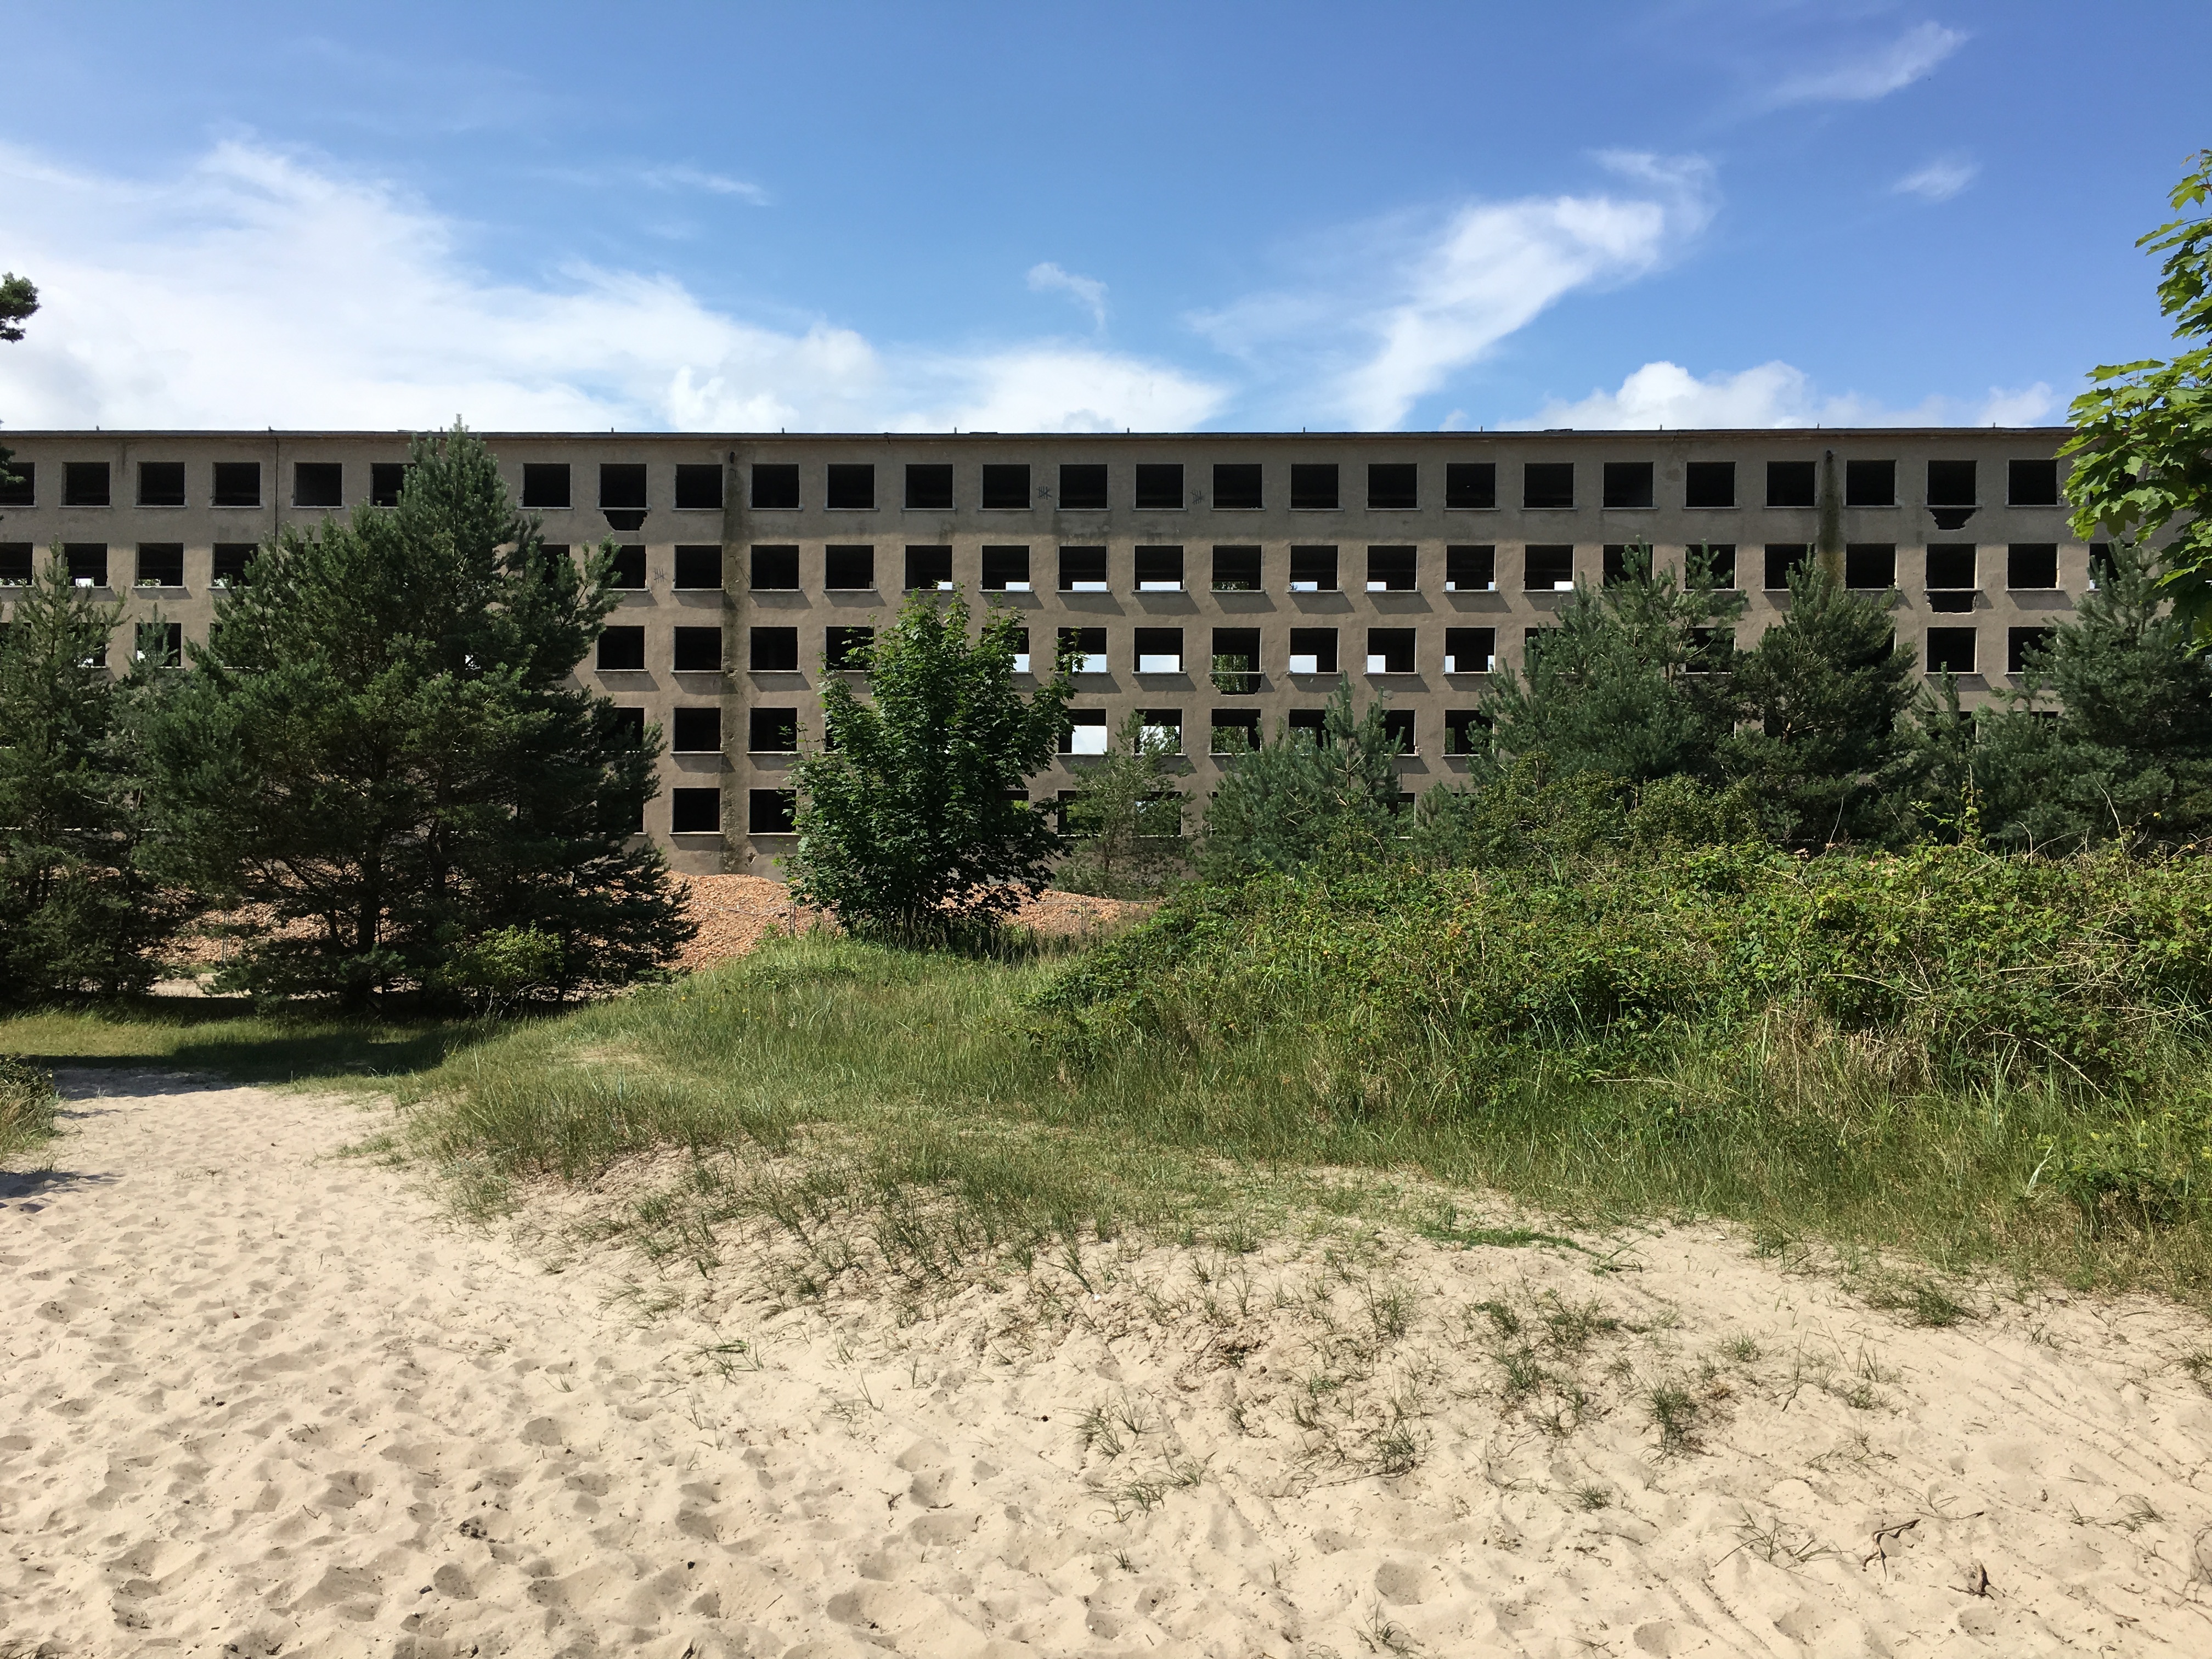
beach, view, building, property, ruin, left, resort, complex, estate, prora, r gen, nazi planned